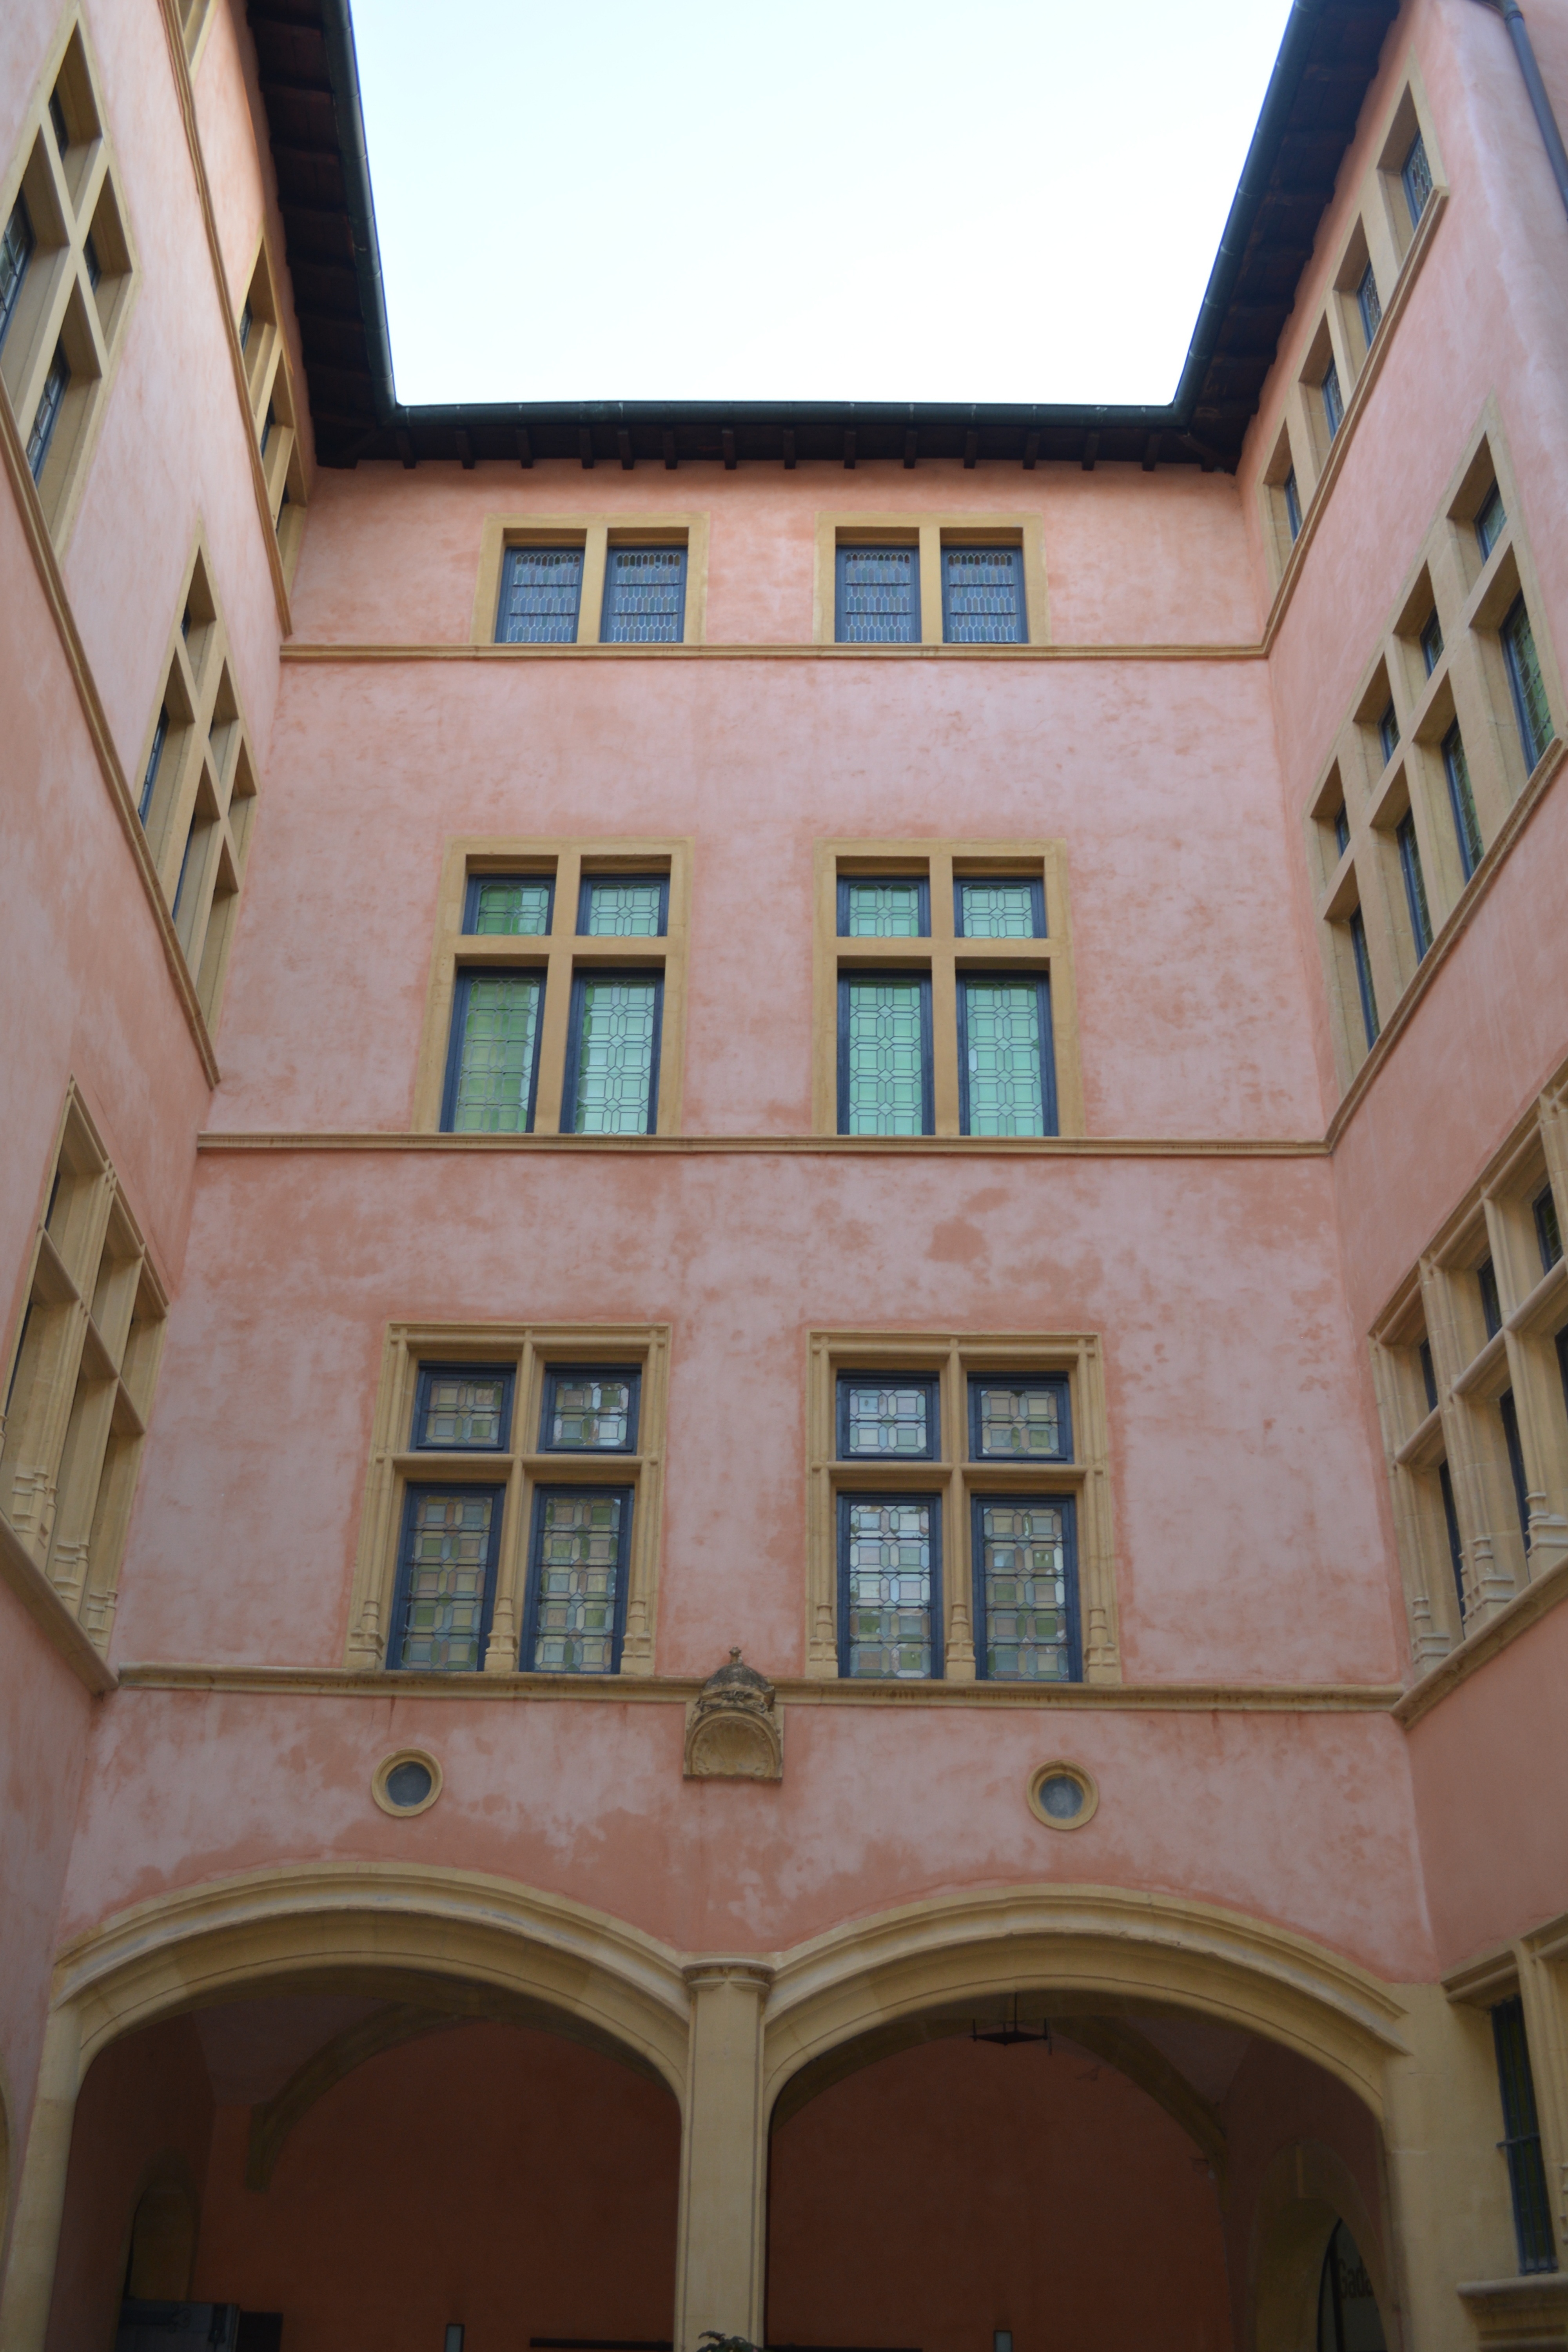
architecture, window, building, balcony, facade, property, apartment, historic building, synagogue, estate, shape, lyon, neighbourhood